Second Anglo-Afghan War

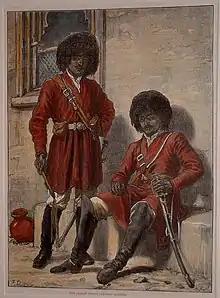
The Afghan revolt: Herati Soldiers 1879

Abdur Rahman Khan meanwhile had been in exile in Turkestan. Upon the death of Sher Ali Khan he requested from the Russians to enter Afghanistan as a claimant of the throne. This request was denied. However, following Yaqub Khan's abdication, as well as the British occupation of Kabul, the Russians allowed Abdur Rahman Khan to re-enter Afghanistan. Abdur Rahman made way for Badakhshan, whose ruler he had marriage ties with. While on route, he did a pilgrimage to the shrine of Khwaja Ahrar, taking his banner after claiming he had a vision that ensured victory. The ruler of Badakhshan did not permit Abdur Rahman to ford the Amu Darya, to which Abdur Rahman did so further downstream. He then crossed a mountain pass while it snowed, arriving at Rostaq, where its garrison defected. With the fall of Rostaq, Abdur Rahman met the Mir of Badakhshan in battle, forcing him to flee to Chitral while Abdur Rahman annexed Badakhshan.